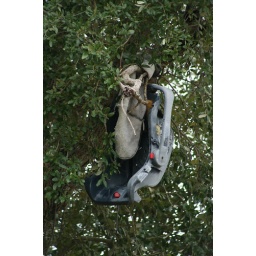
car seat in an oak tree, beach blvd bsl near the yacht club